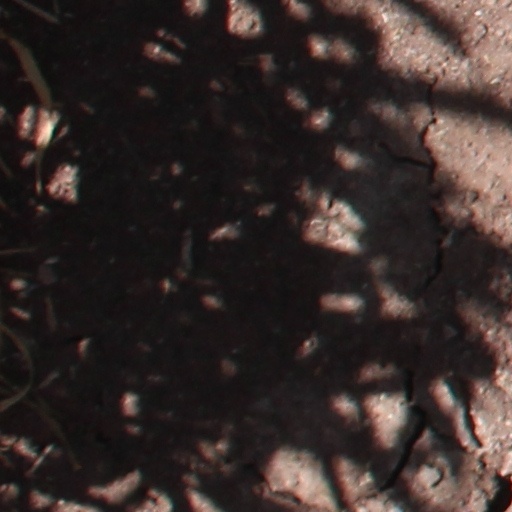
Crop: wheat